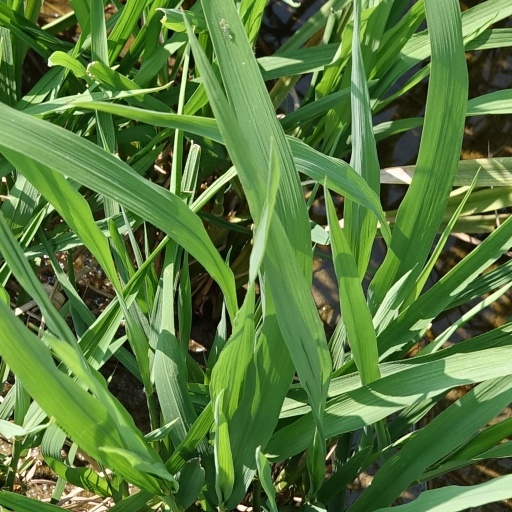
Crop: rice